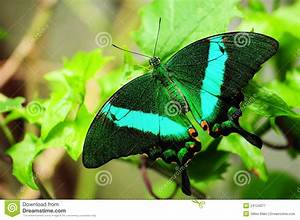
Label: farfalla